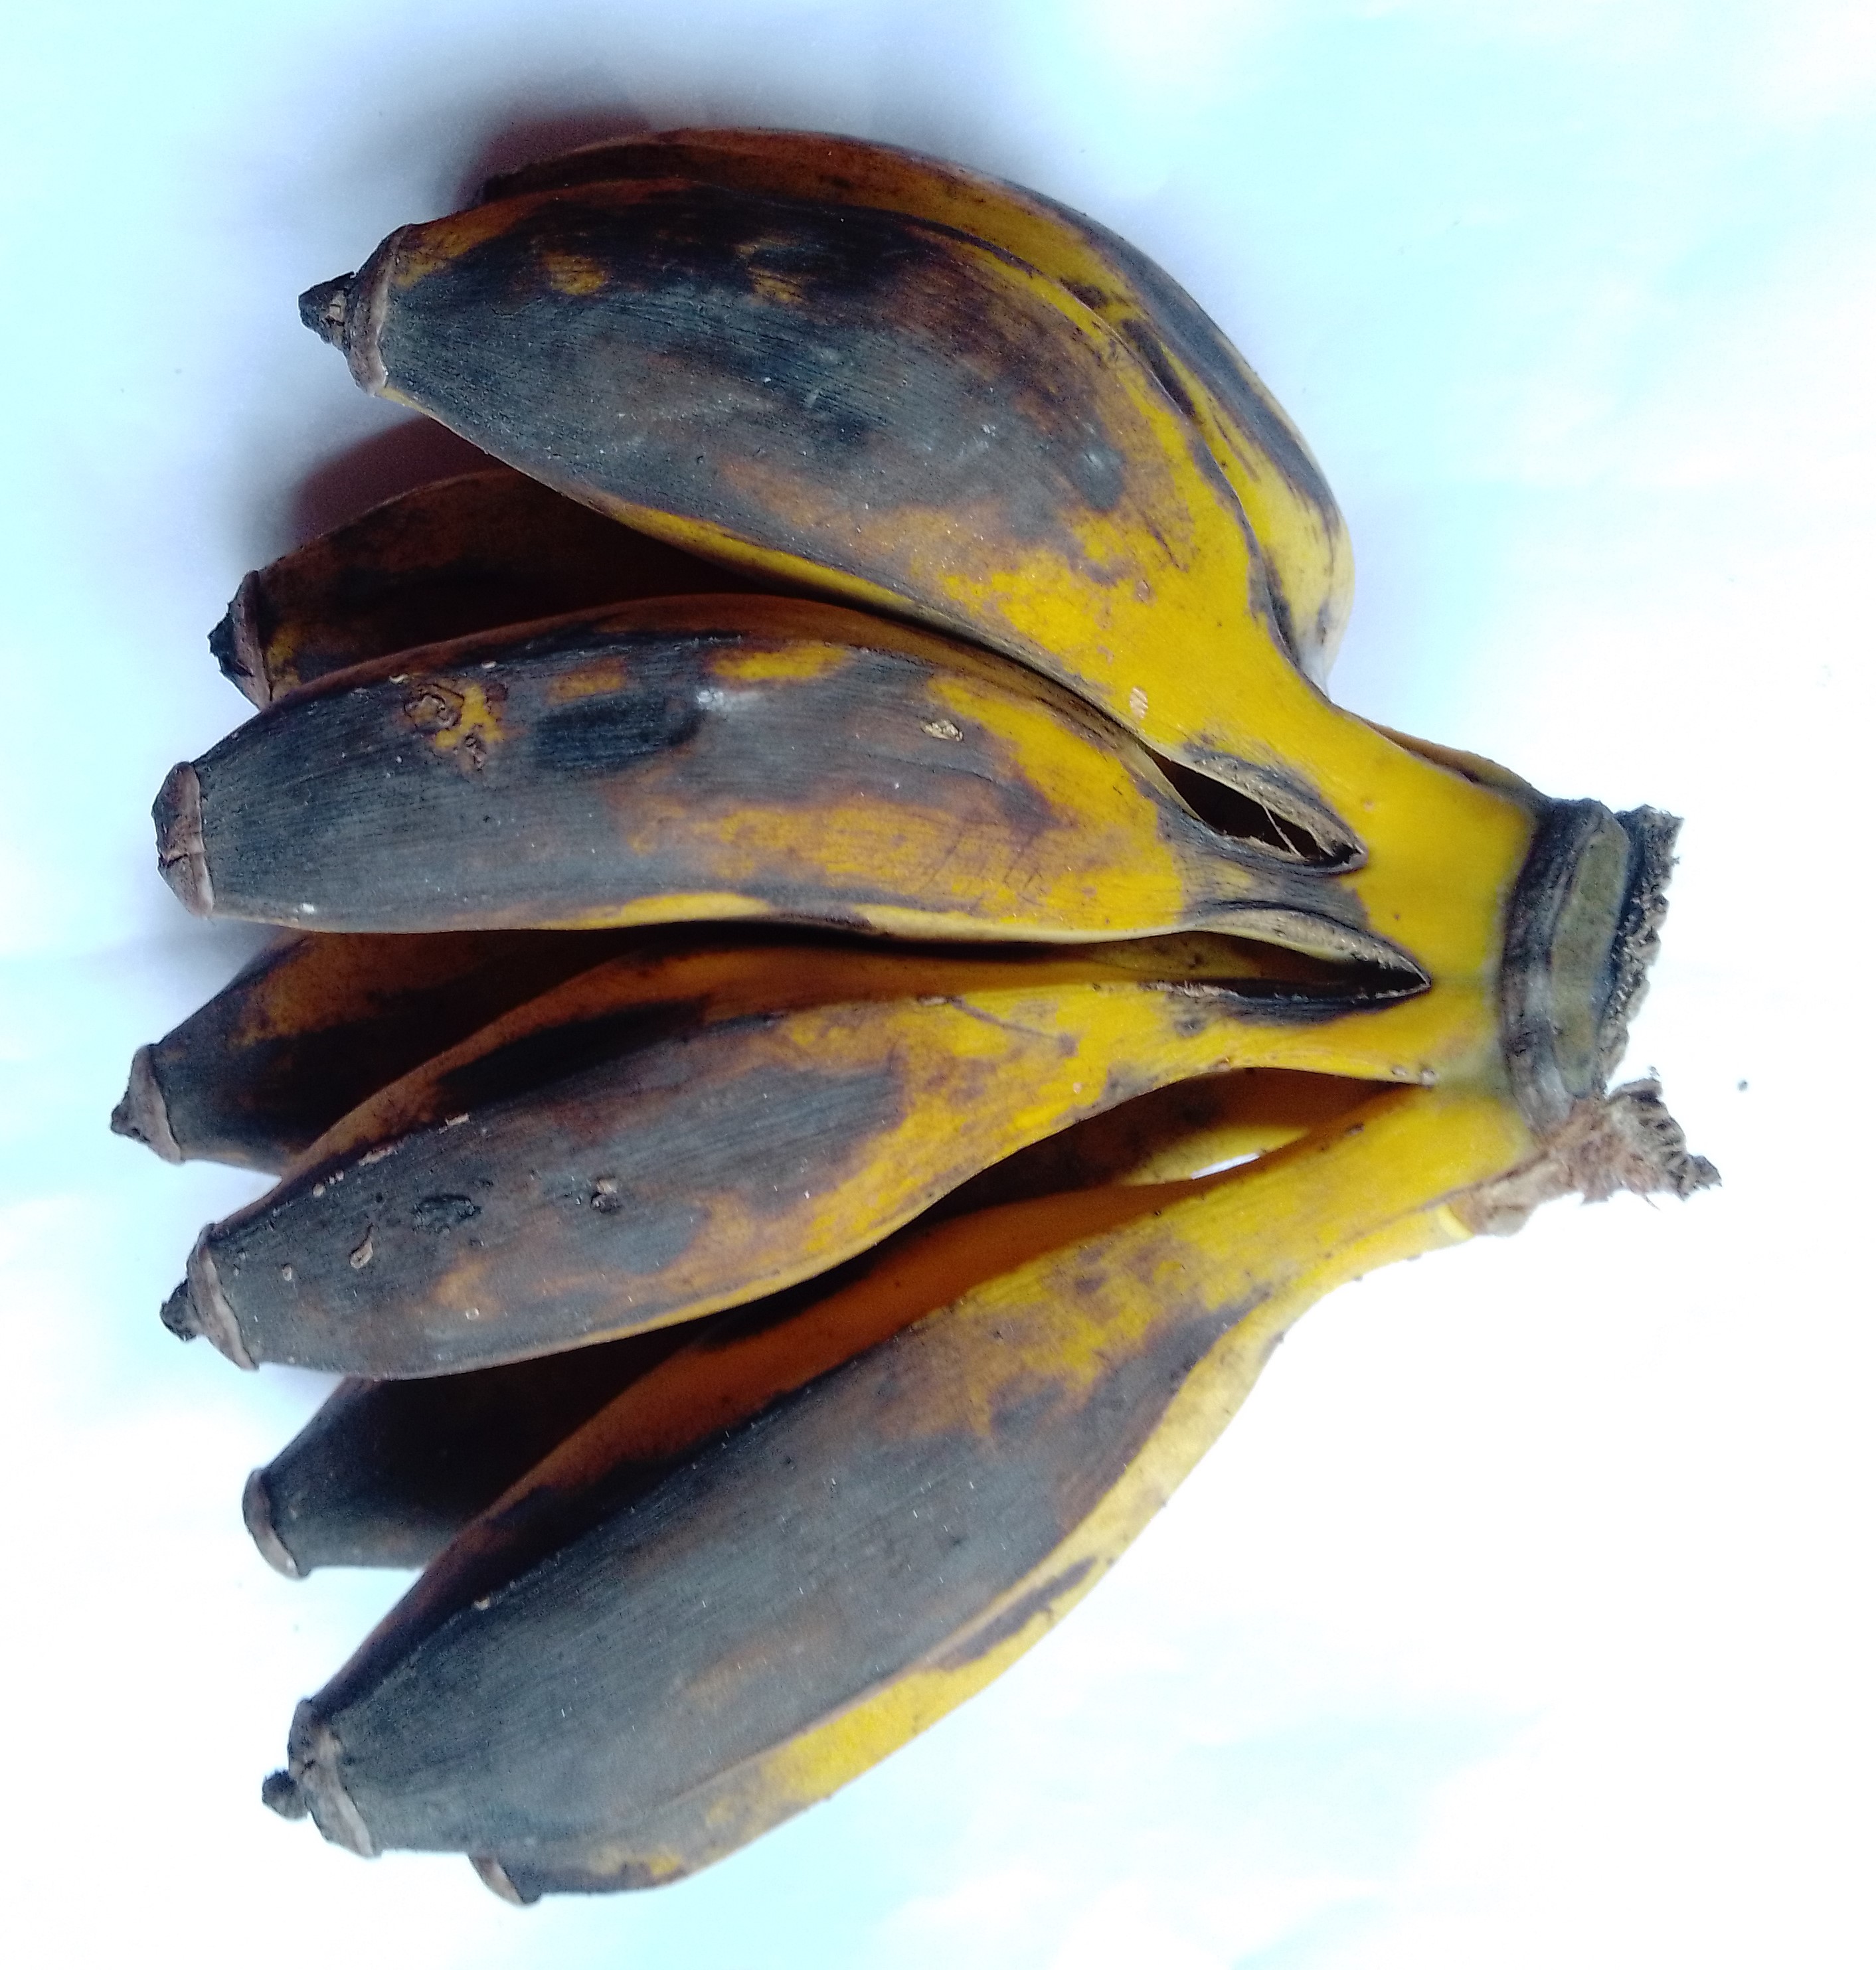
Fruit: banana
Condition: rotten